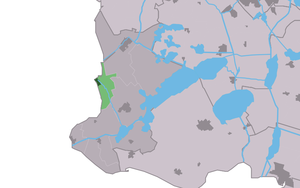
Hindeloopen est un village de la commune néerlandaise de Súdwest Fryslân, dans la province de Frise. Son nom en frison est Hylpen.